Iron Maiden

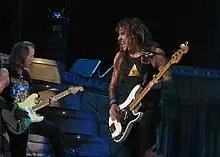
Dave Murray and Steve Harris in 2008. Harris and Murray are the only members to have performed on all of the band's albums.

Iron Maiden recruited another guitarist in 1977, Bob Sawyer, who was sacked for embarrassing the band on stage by pretending to play guitar with his teeth. Tension ensued again, causing a rift between Murray and Wilcock, who convinced Harris to fire Murray, as well as original drummer Ron Matthews. A new line-up was put together, including future Cutting Crew member Tony Moore on keyboards, Terry Wapram on guitar and drummer Barry Purkis (better known today as Thunderstick). After a single gig with the band in January 1978, Moore was asked to leave as Harris decided keyboards did not suit the band's sound. Dave Murray rejoined in late March 1978, and when Terry Wapram disapproved he was sacked. A few weeks later, Dennis Wilcock decided to leave Iron Maiden to form his own band, V1, with Wapram, and drummer Barry Purkis also left. Former Smiler drummer Doug Sampson was at Dennis' and Thunderstick's last gig, and joined the band afterwards.